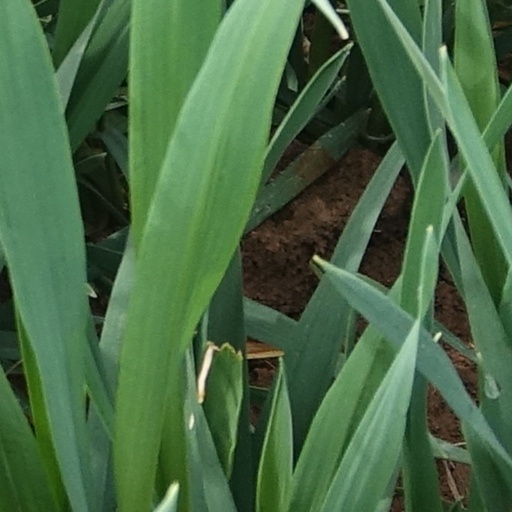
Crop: wheat